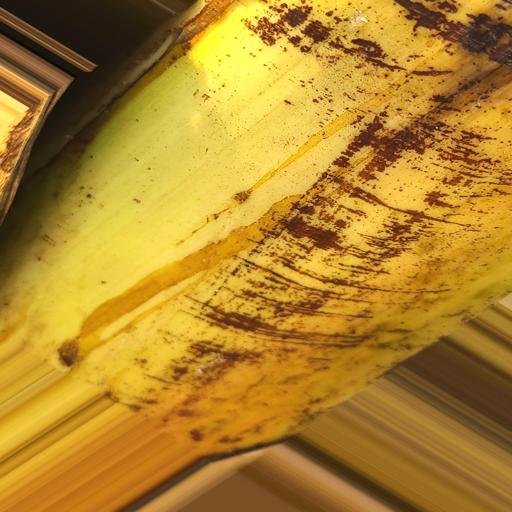
Label: bract_mosaic_virus